John Shiress Will

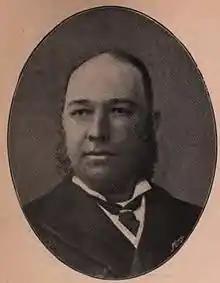
John Shiress Will

John Shiress Will QC, born John Will (1840 – 24 May 1910) was a British legal writer and politician. He was born in Dundee, the son of John Will, a merchant, and his wife Mary Chambers. He was educated at Brechin Grammar School and afterwards at the University of Edinburgh and at King's College London, although he graduated from neither. In 1861, he was admitted to the Middle Temple, being called to the bar in 1864. In 1868 he was appointed an Ensign in the 19th Surrey Rifle Volunteer Corps. In 1883 he was made Queen's Counsel, and was made a Bencher of the Middle Temple in 1888.